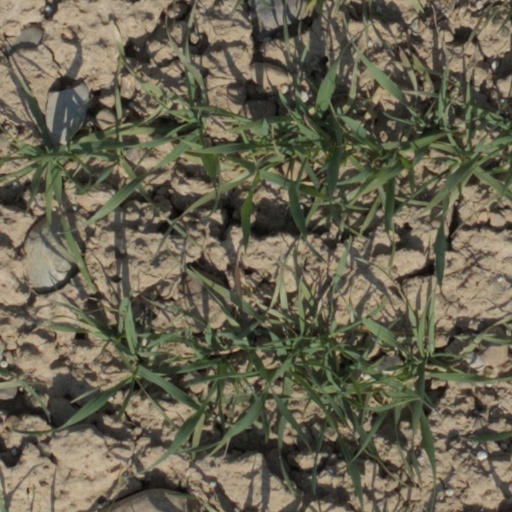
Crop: wheat